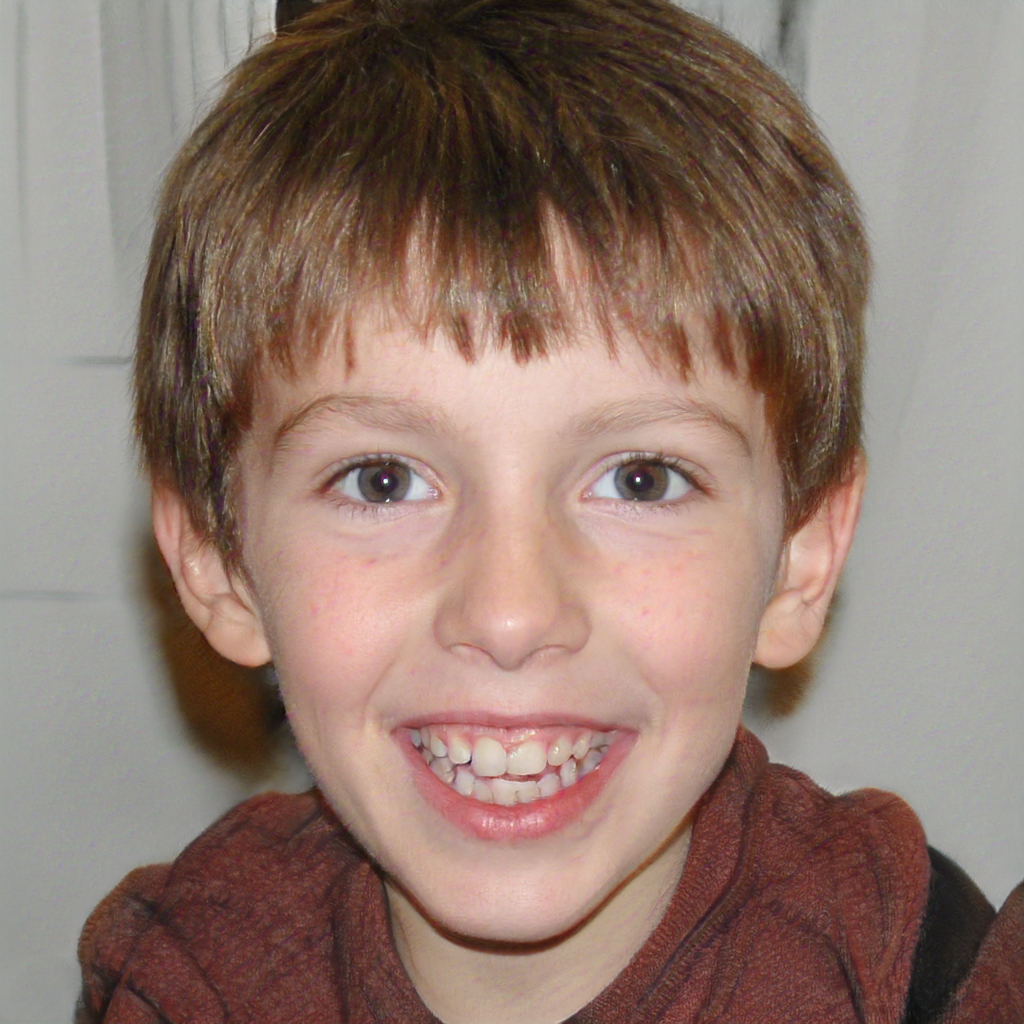
Gender: Male